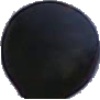
Label: blue_grape